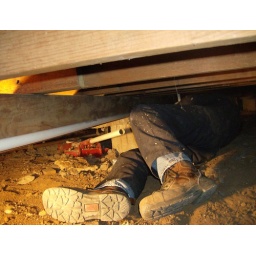
Jim under the house fixing the water line...I think